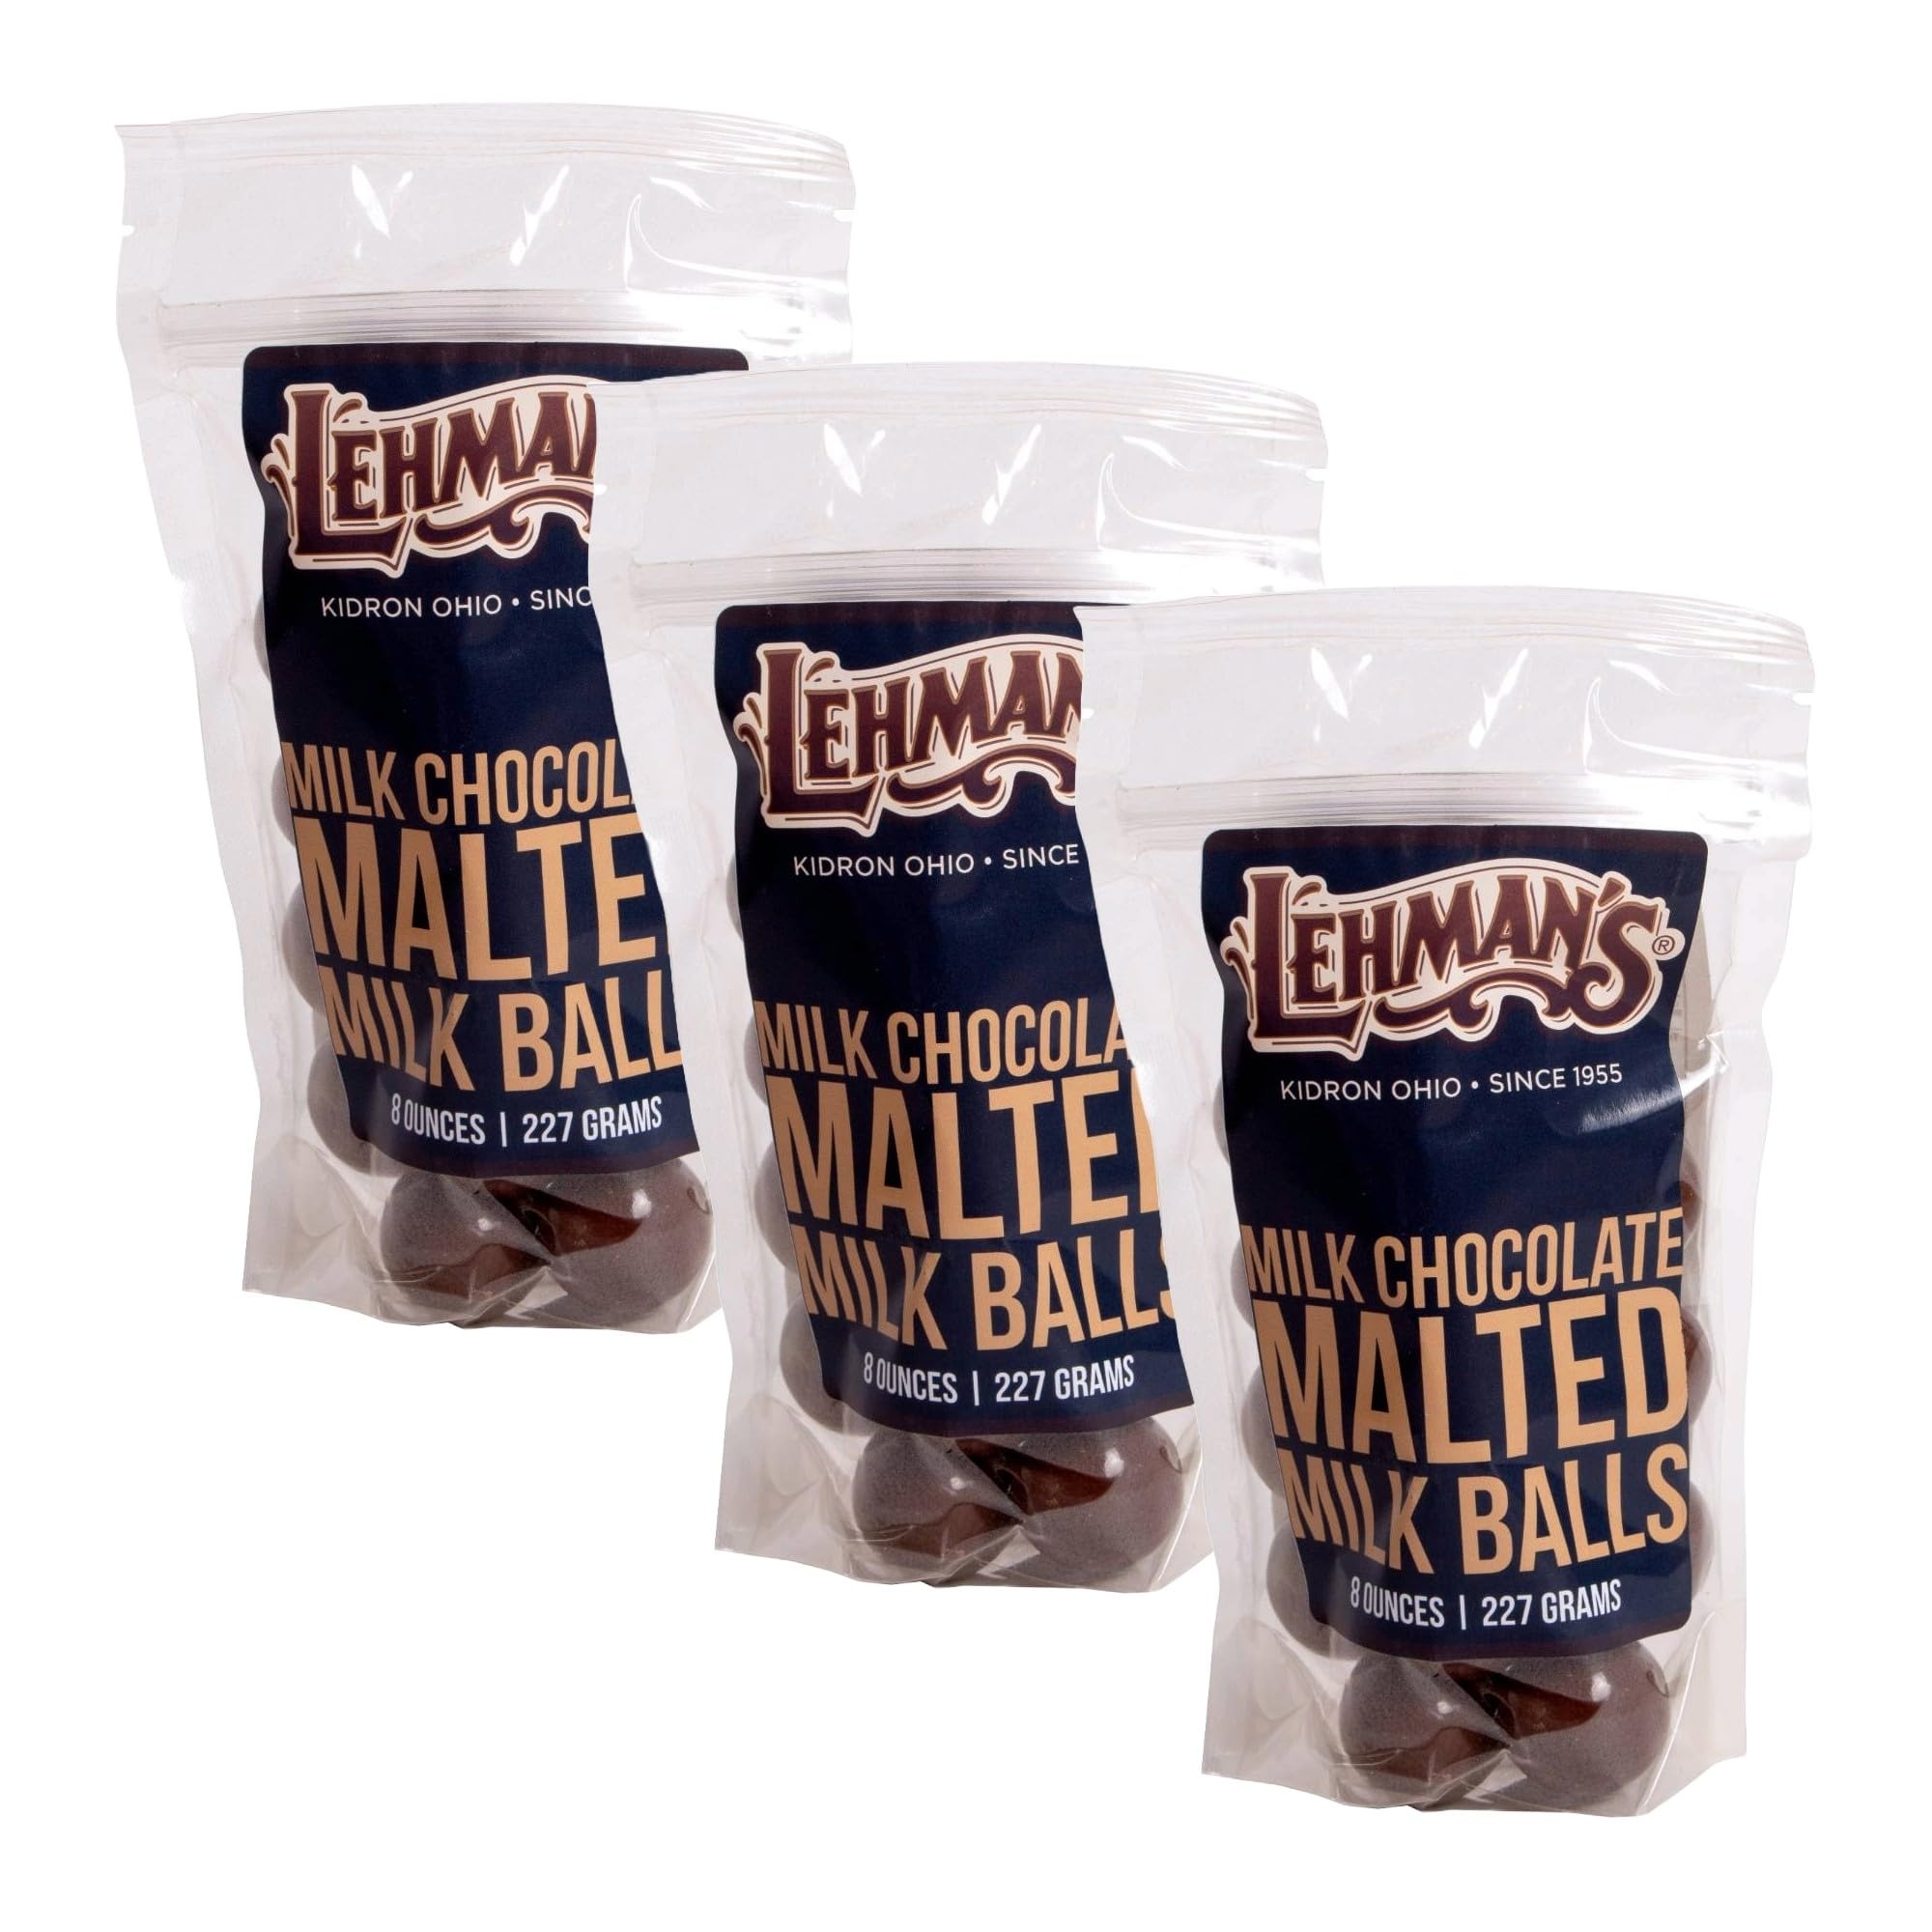
Item Name: Lehman's Chocolate Malted Milk Balls, Milk Chocolate Coated Candy, 3 Pack of 8 oz Resealable Bags
Bullet Point 1: This nostalgic treat is just as good as you may remember - maybe even better!
Bullet Point 2: Sweet with a bit of crunch, the light malted milk ball center is generously coated in creamy milk chocolate for delectable flavor
Bullet Point 3: Resealable bags help keep your chocolates fresh for snack time
Bullet Point 4: Milk chocolate, 3 Pack of 8 oz bags
Bullet Point 5: USA made by chocolatiers
Product Description: Chocolate Malted Milk Balls This nostalgic treat is just as good as you may remember - maybe even better! Sweet with a bit of crunch, the light malted milk ball center is generously coated in creamy milk chocolate for delectable flavor. Enjoy by the handful. Resealable bags help keep your chocolates fresh for snack time. Milk chocolate. 3 Pack of 8-oz bags. USA made by chocolatiers. Ingredients: Pure milk chocolate [sugar, whole milk, cocoa butter, chocolate liquor, soy lecithin (an emulsifier), and vanillin (an artificial favor)], malted milk center: corn syrup, confectionery coating [sugar, partially hydrogenated palm kernel oil, cocoa powder, whey powder, nonfat milk powder, soy lecithin, vanillin (an artificial flavor)], sugar, dairy blend (whey, whey protein concentrate), malt powder (barley malt, wheat, milk, bicarbonate of soda, salt), natural and artificial flavors, gum arabic, confectioner's glaze. Allergy Information: Products have been produced on shared equipment with peanuts, tree nuts, milk, eggs, soybeans and wheat.
Value: 24.0
Unit: Ounce

Price: 50.94